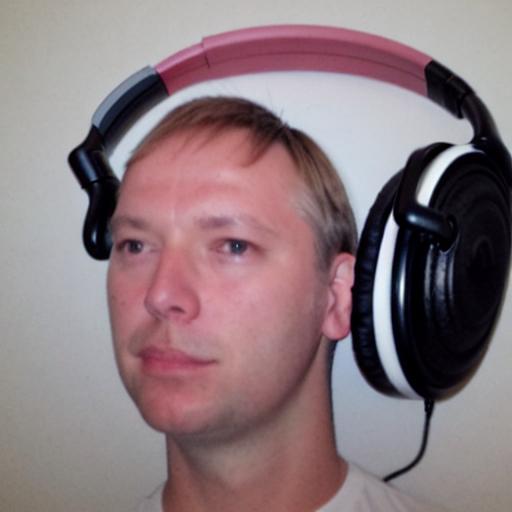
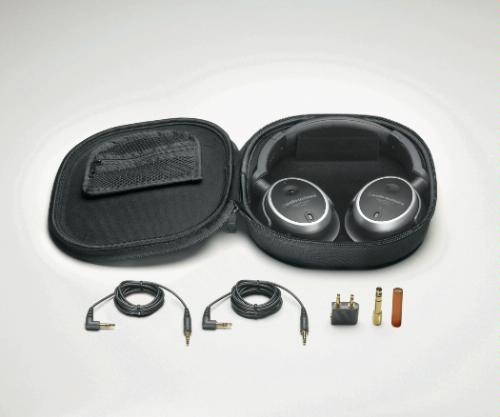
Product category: headphones
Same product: no